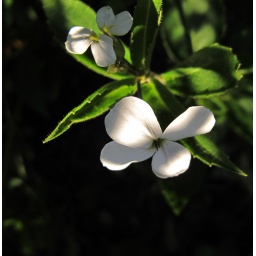
A lovely little white flower in the shade.